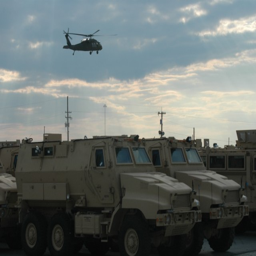
helicopters fly into the staging area prior to load on a cargo ship .